Curtis's Botanical Magazine

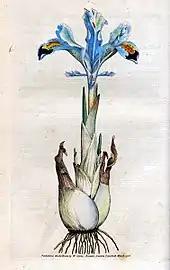
"Iris persica" (Sowerby)

The first volume's illustrations were mostly by Sydenham Edwards. A dispute with the editors saw his departure to start the rival "The Botanical Register". The credit for the first plate goes to James Sowerby, as did a dozen of Edwards contributions. The first thirty volumes used copper engraving to provide the plates, the hand colouring of these was performed by up to thirty people. An issue might have a circulation of 3000 copies, with 3 plates in each. As costs of production rose, and demand increased, results would be variable within a run. The later use of machine colouring would provide uniformity to the artists work, although the process could not give the same detail for many years. The magazine has been considered to be the premier journal for early botanical illustration.